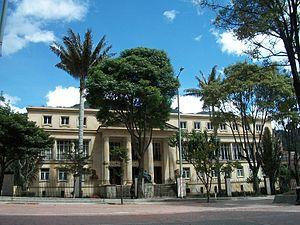
Façade de l'Académie colombienne de la langue, côté ouest du bâtiment. Facciata dell'Academia Colombiana della Lingua, lato orientale del edificio.